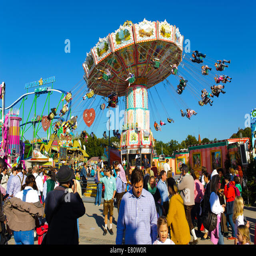
tourist attraction is the biggest beer festival of the world .